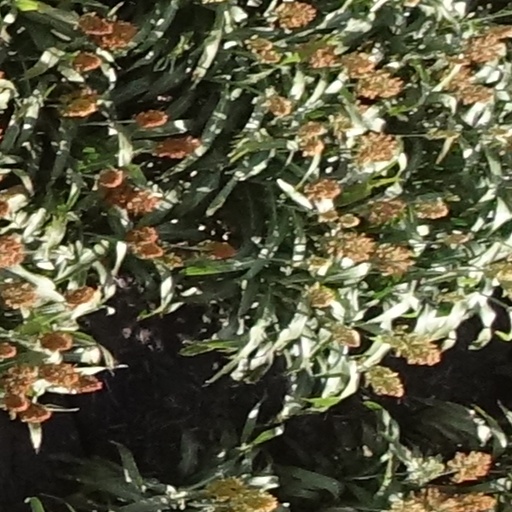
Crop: sorghum